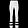
Label: Trouser